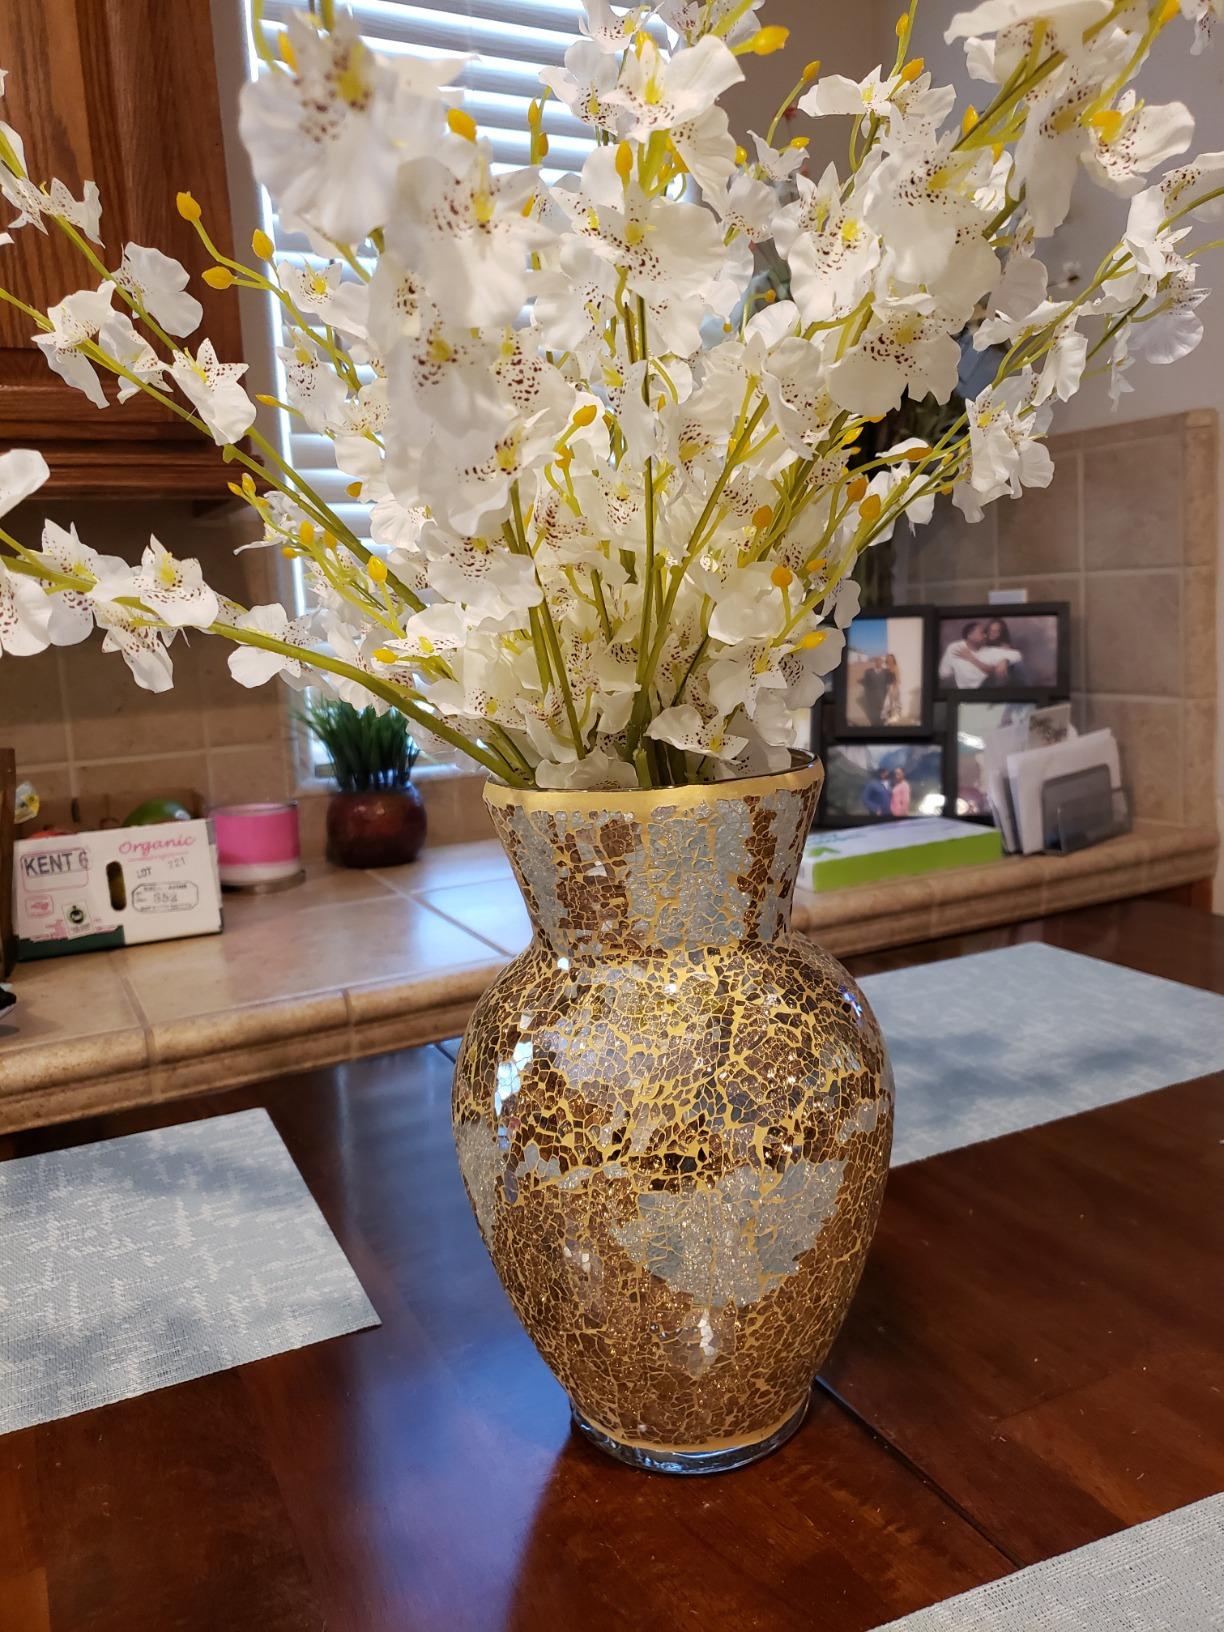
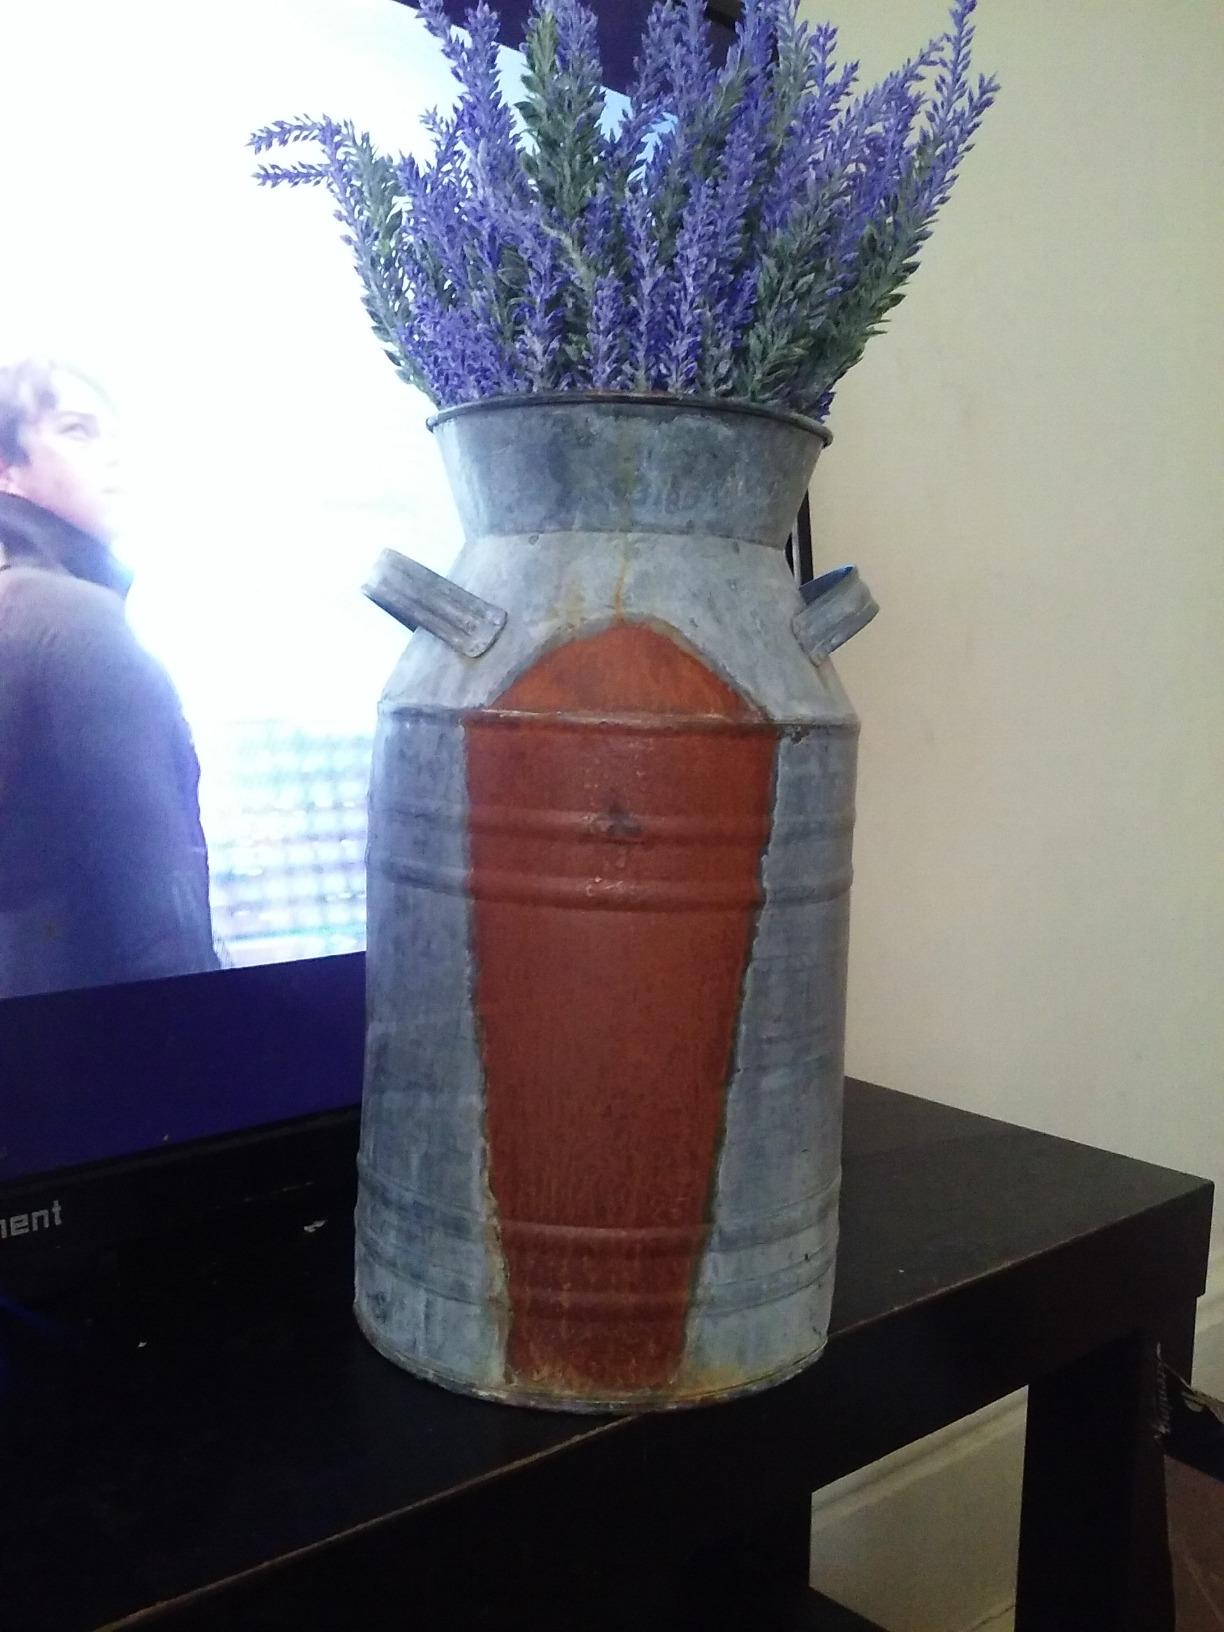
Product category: vase
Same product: no